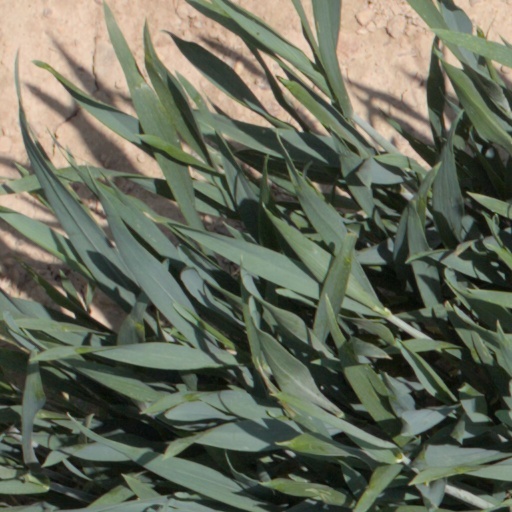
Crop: wheat